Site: brandenburg
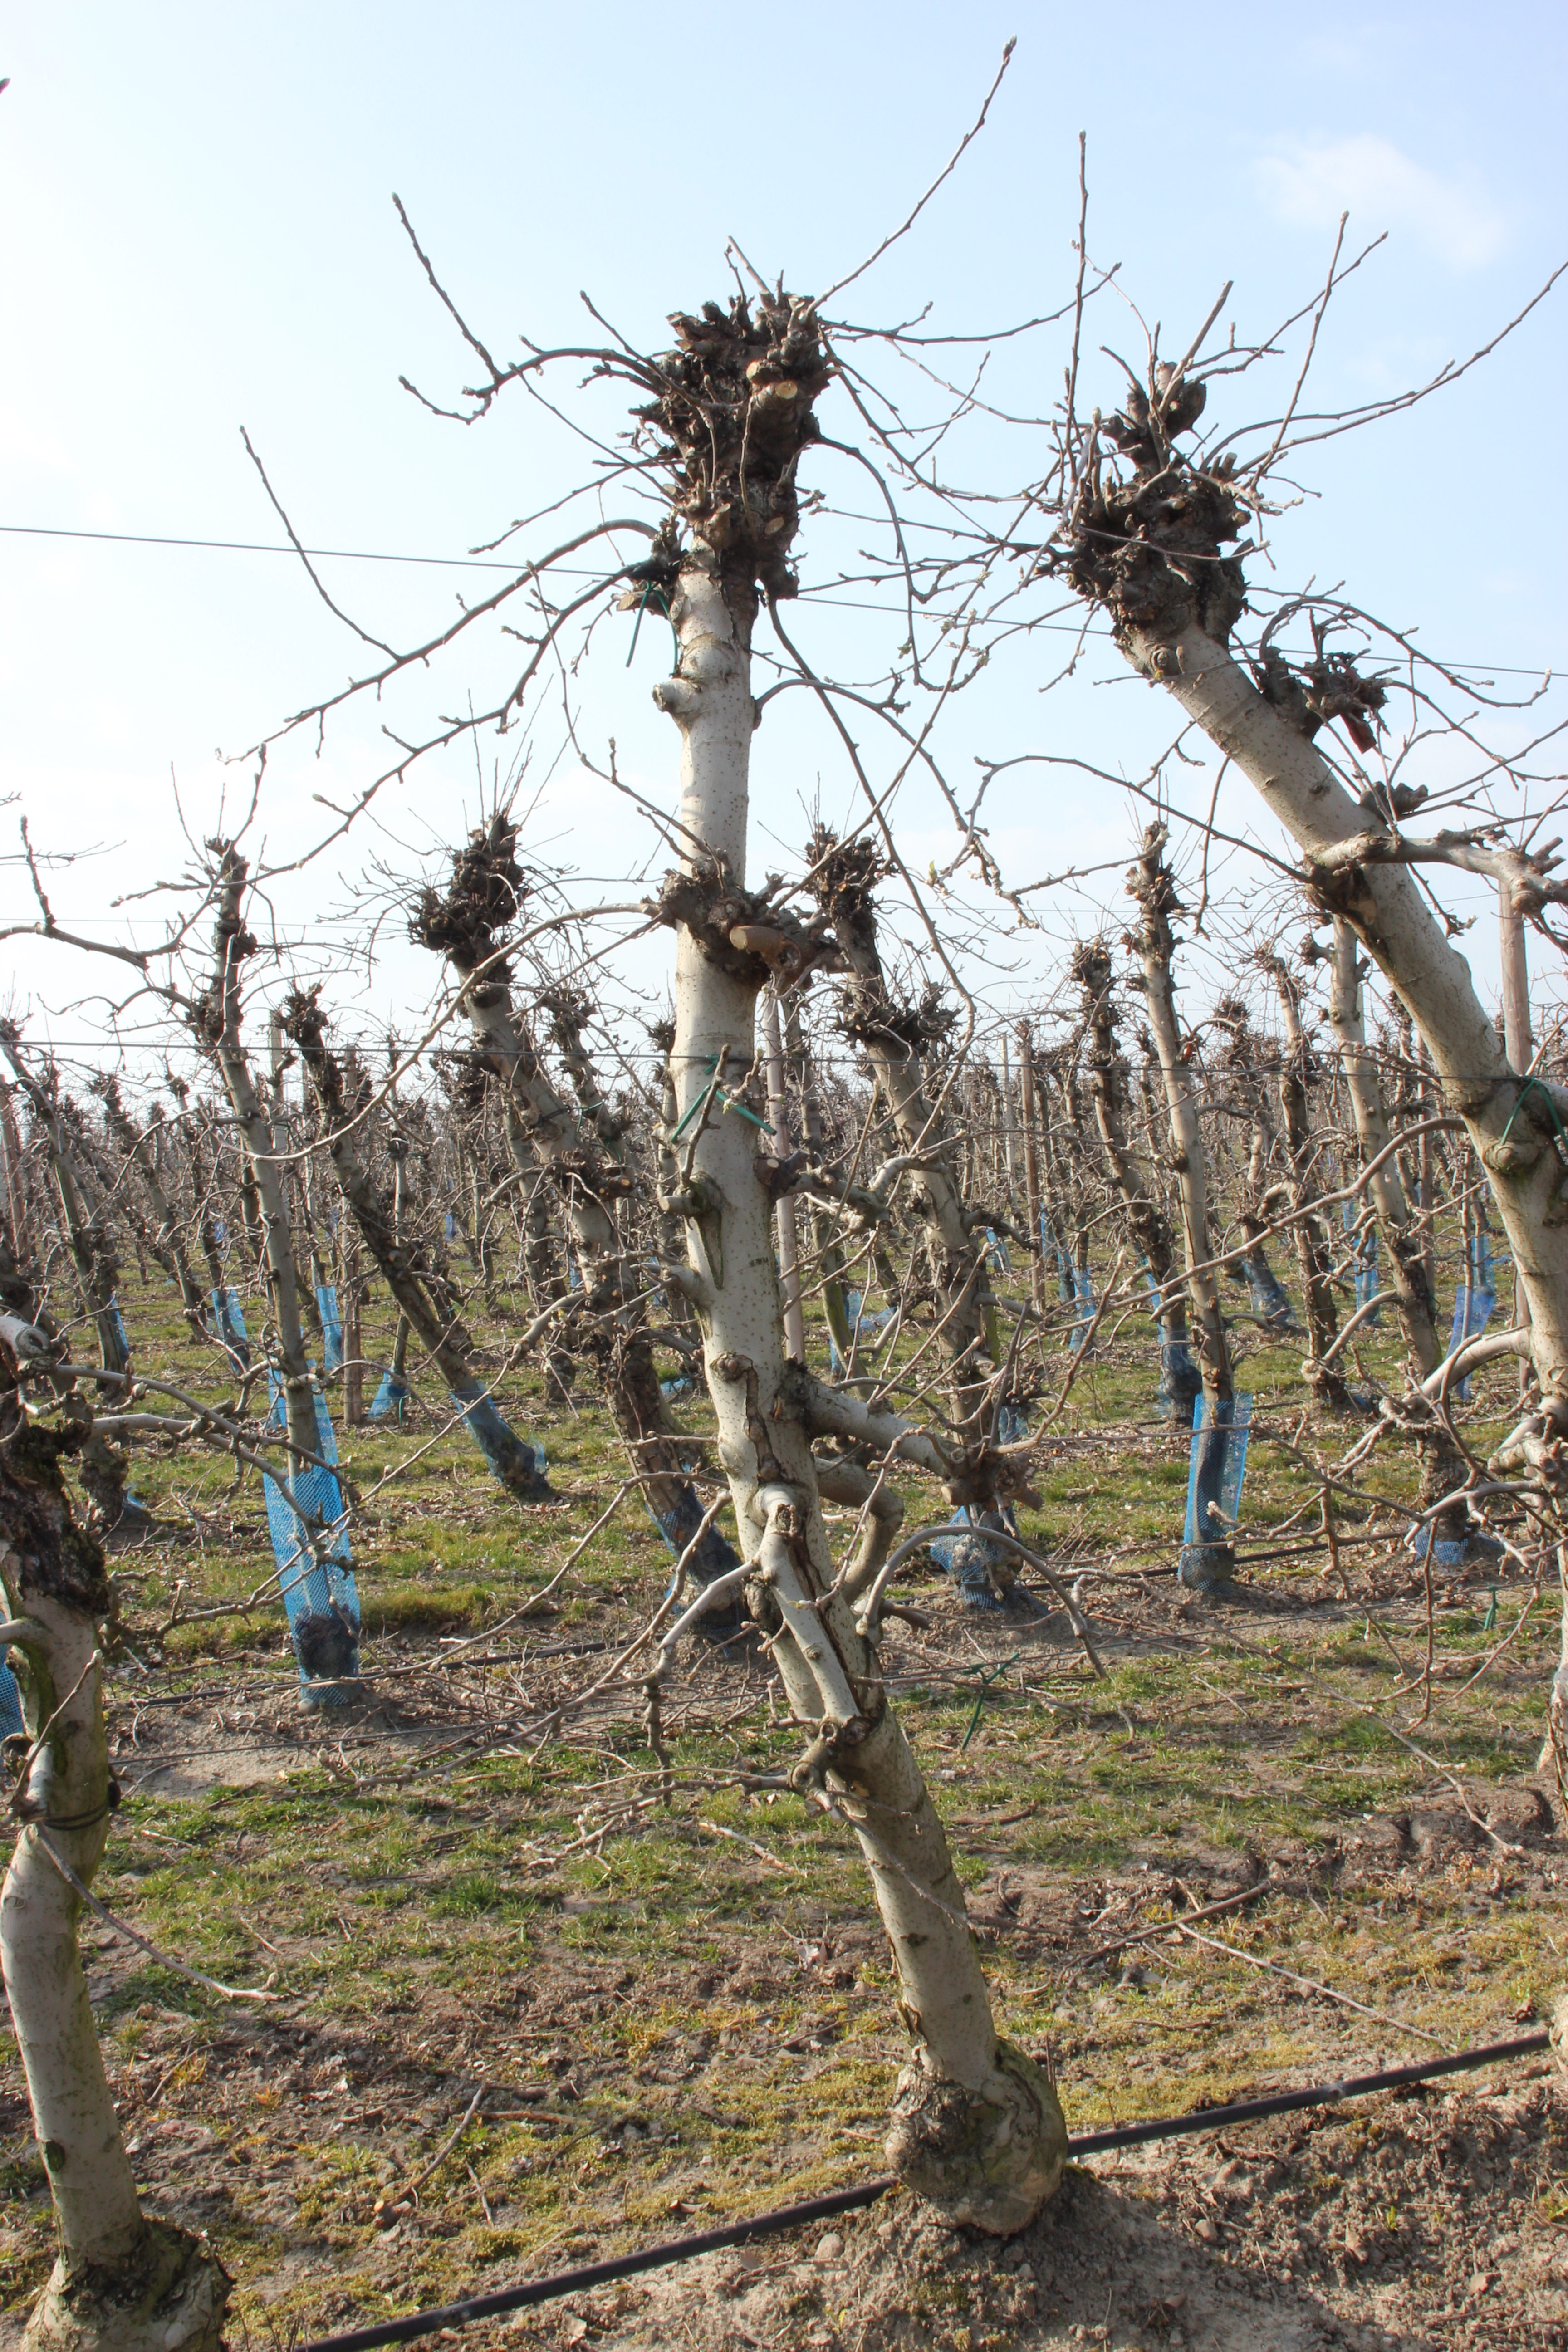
Growth stage (BBCH 03): Bud development